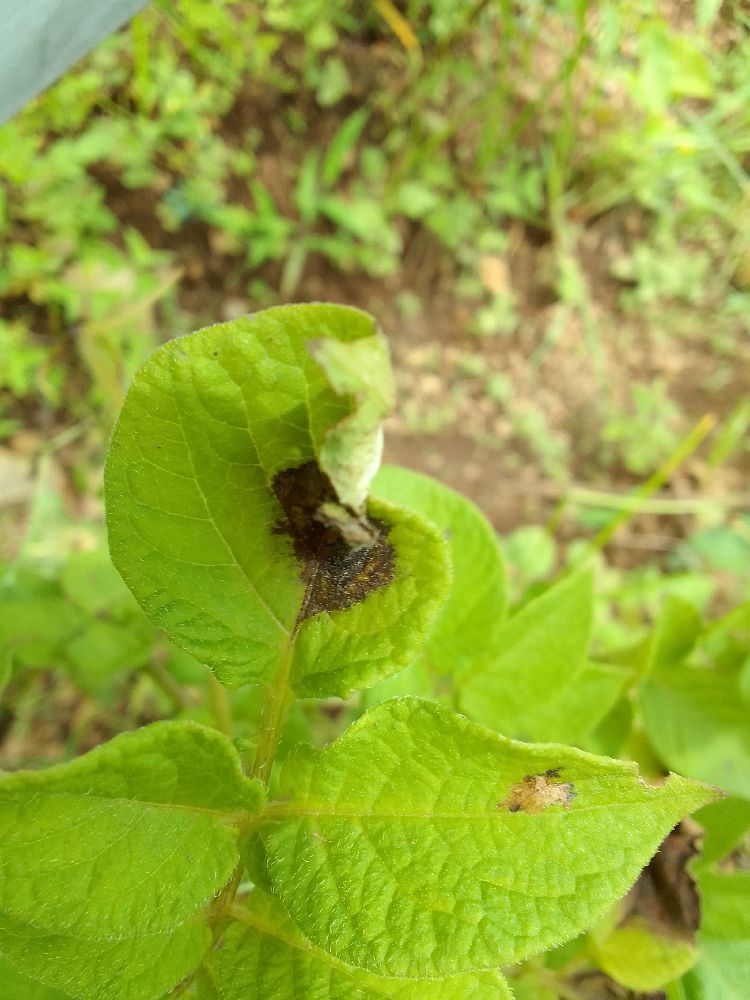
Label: Late blight